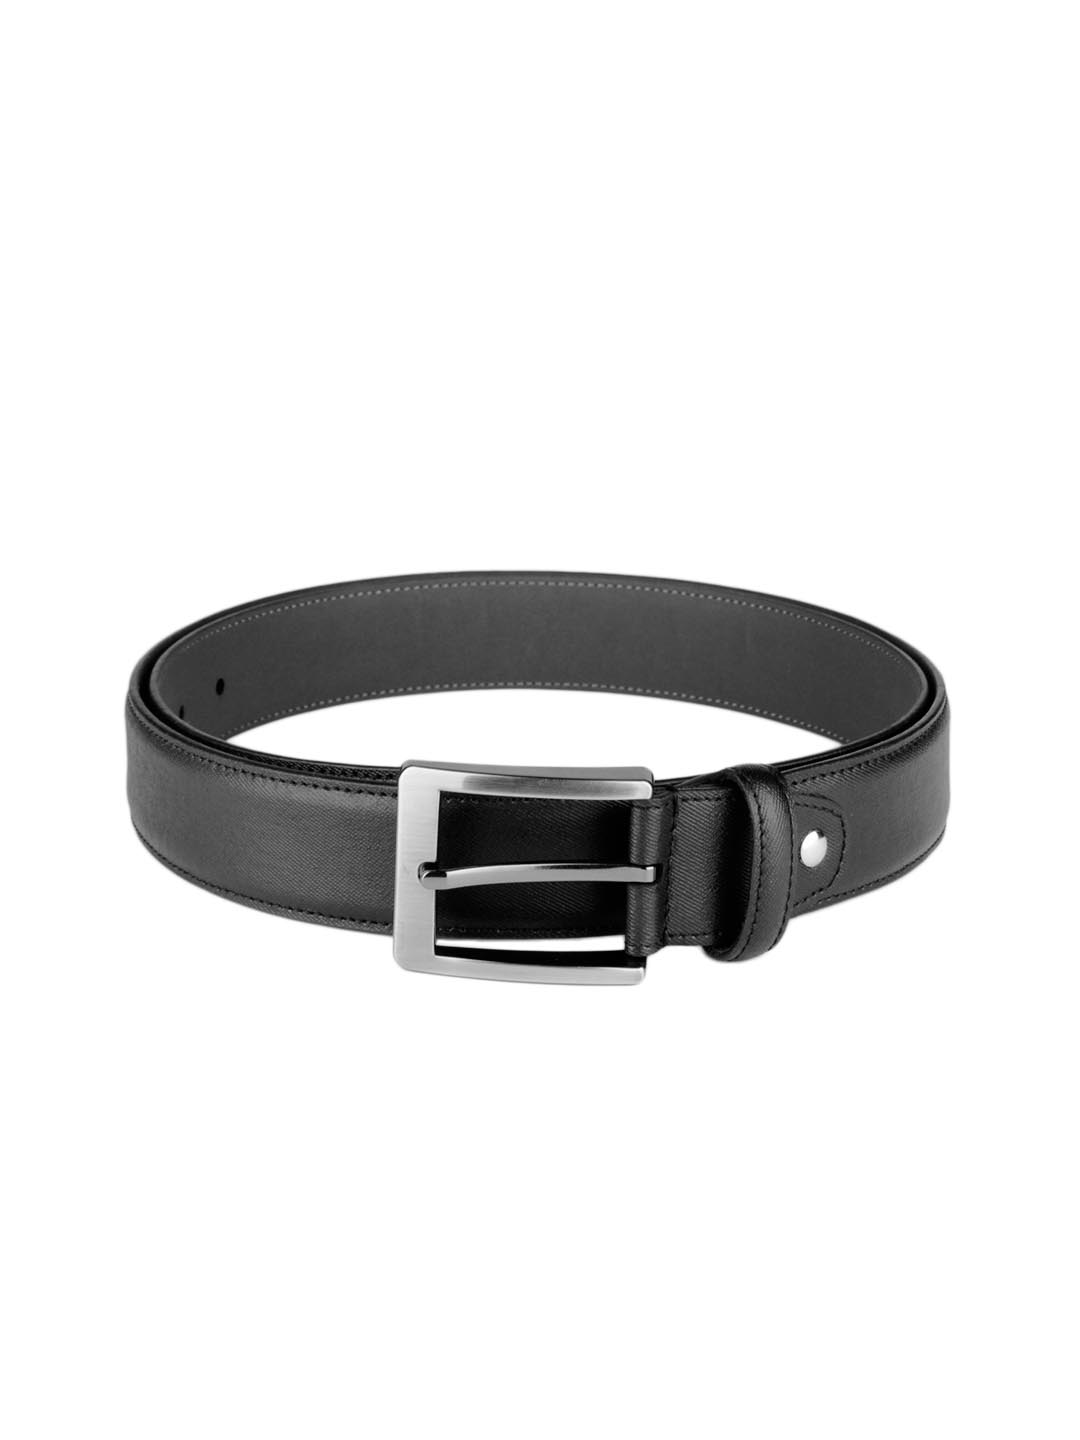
Peter England Men Black Belt
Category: Accessories / Belts / Belts
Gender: Men
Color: Black
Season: Summer 2012
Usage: Casual